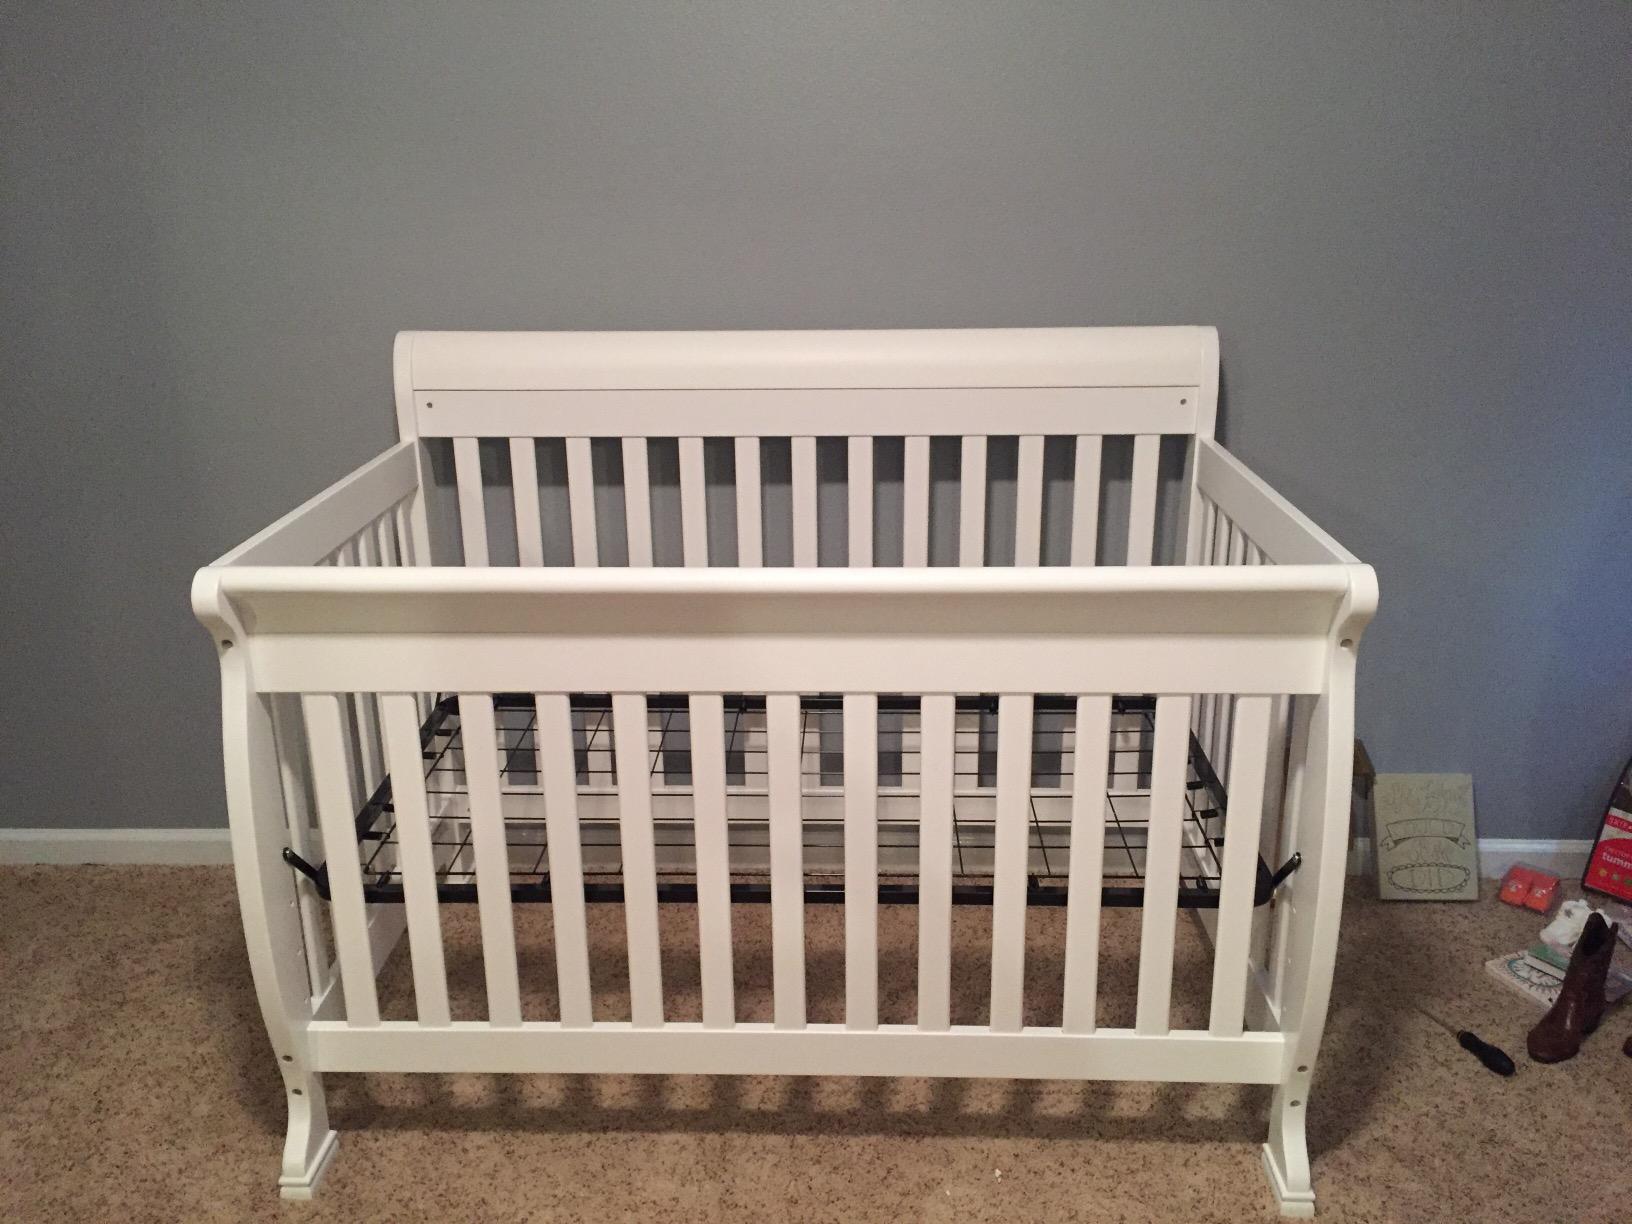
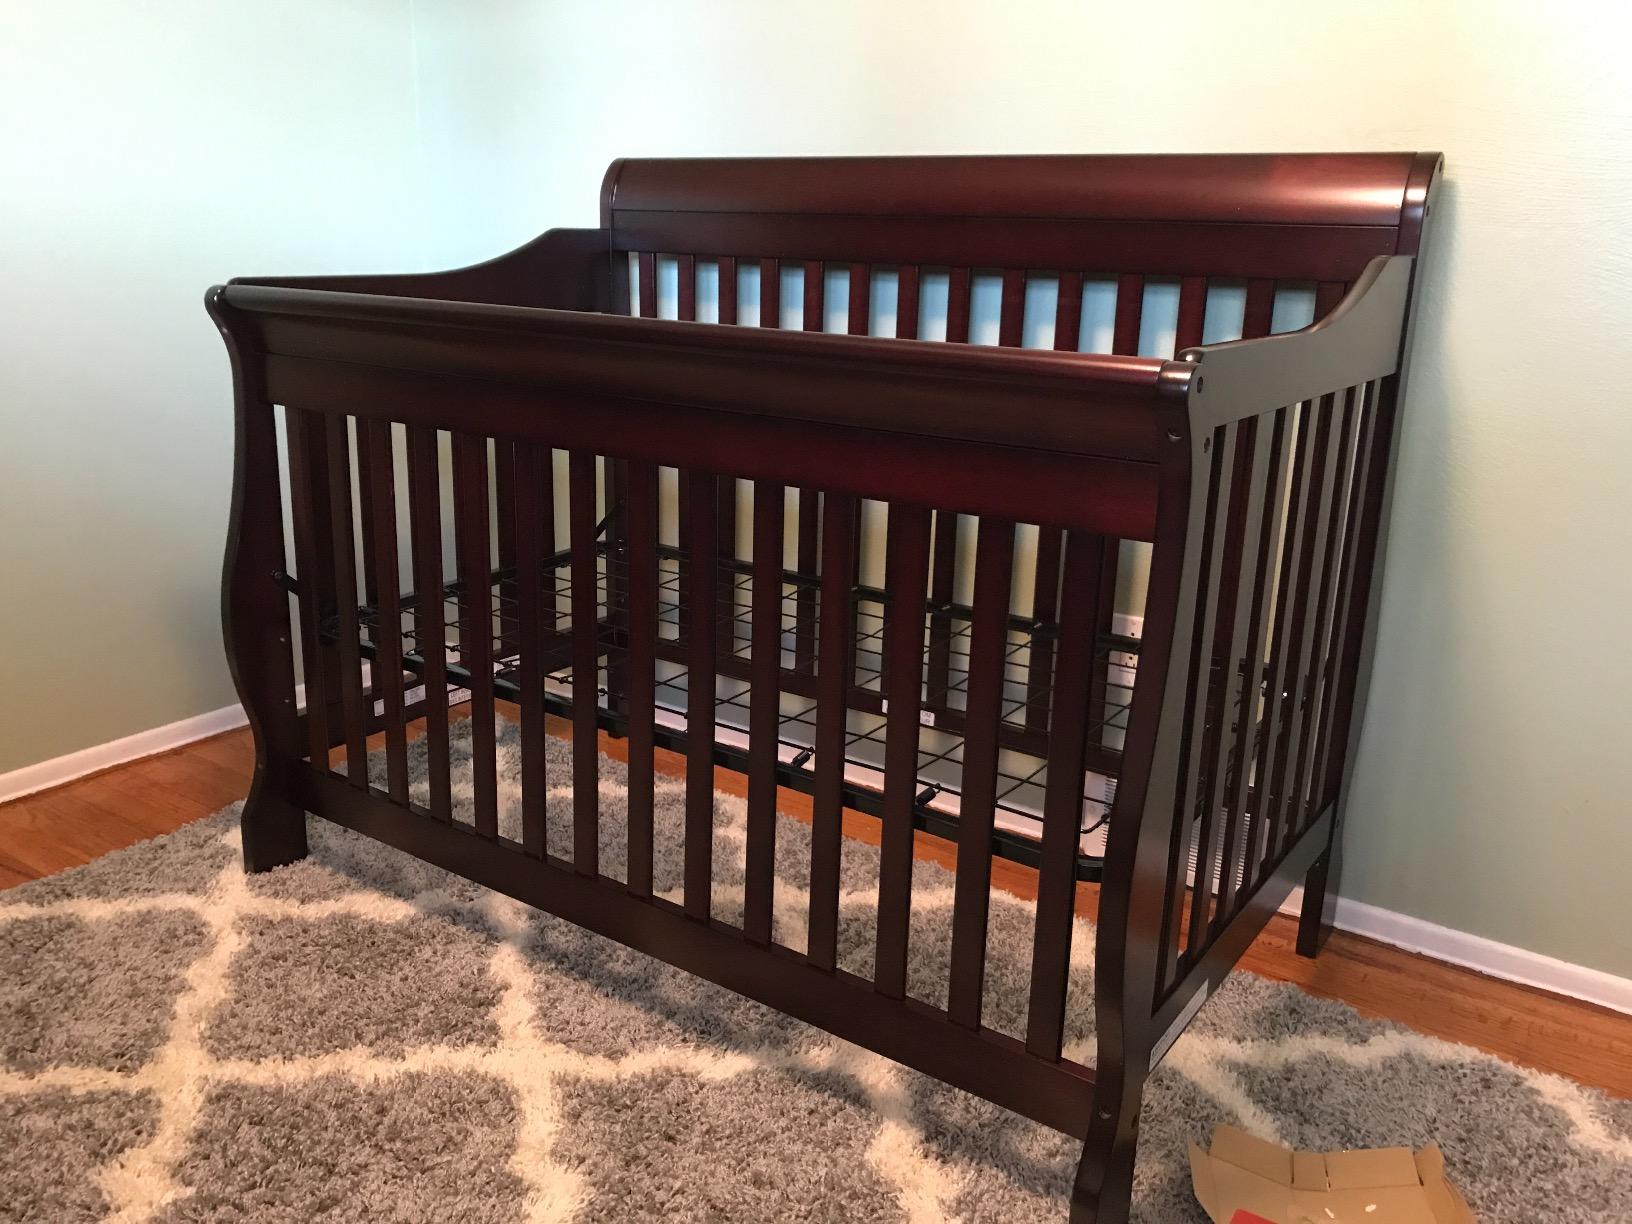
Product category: products_crib
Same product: no